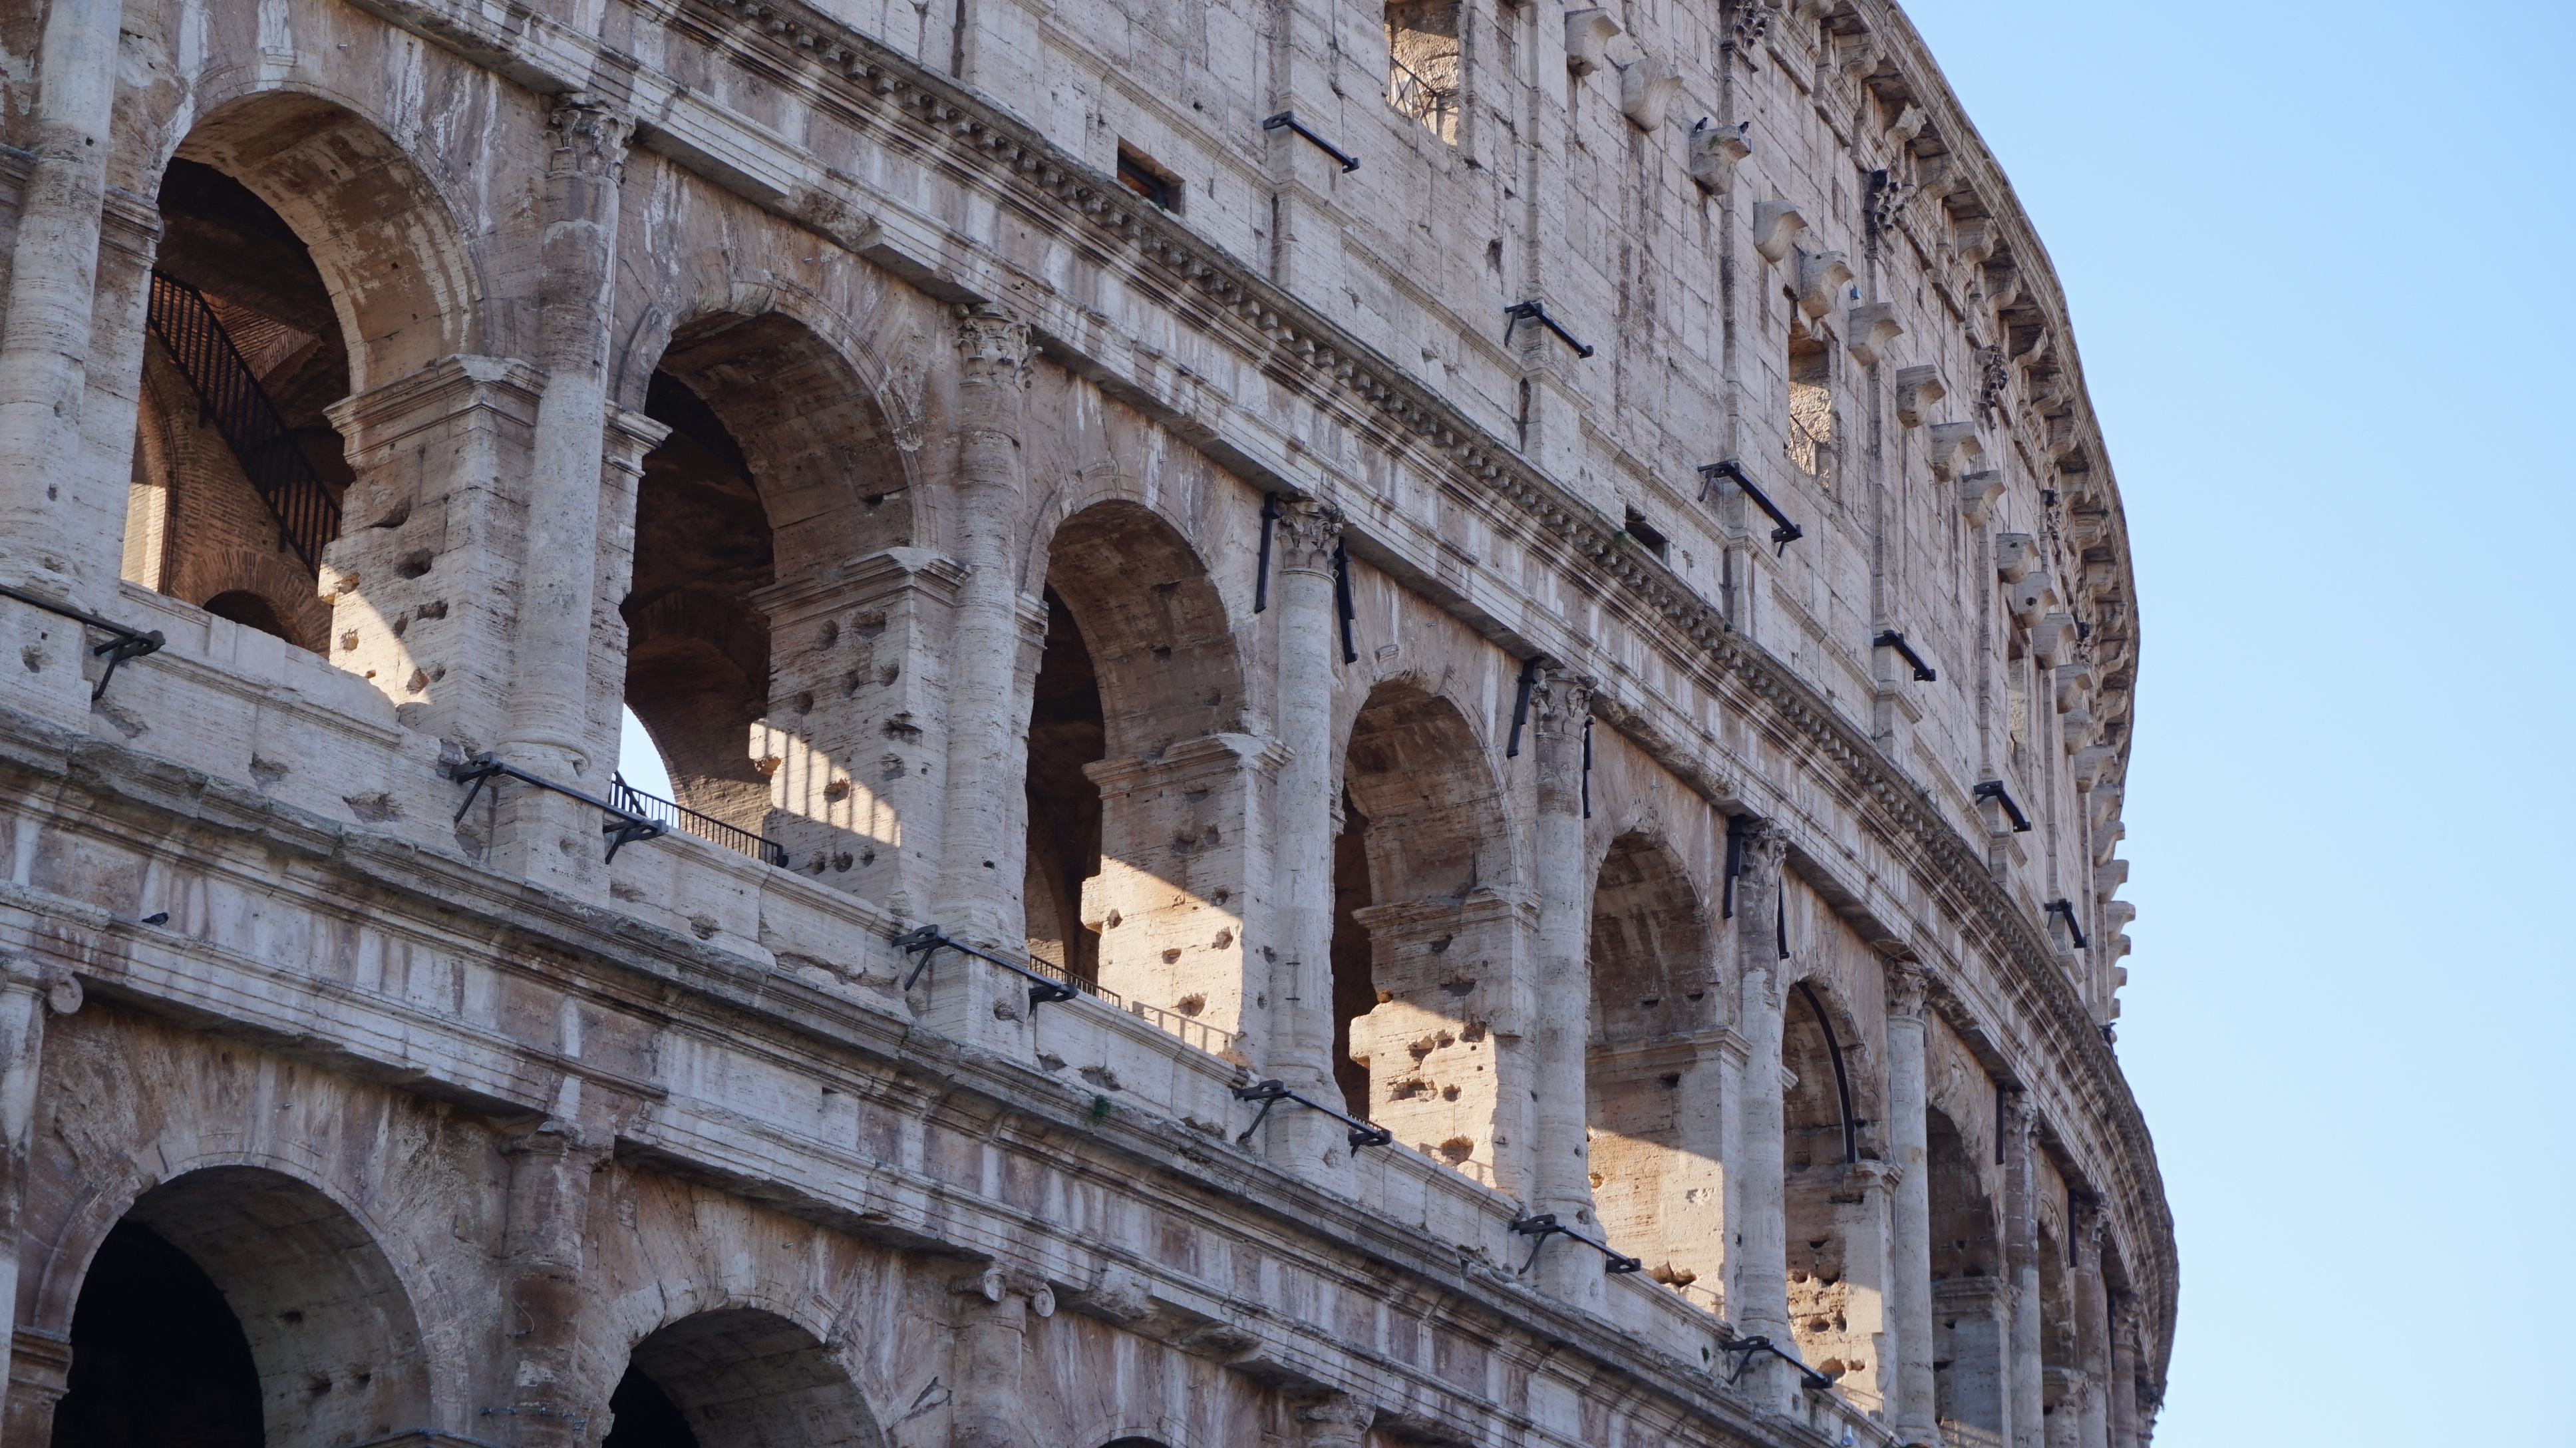
architecture, monument, arch, landmark, italy, facade, cathedral, tourism, place of worship, colosseum, capital, rome, temple, monastery, culture, history, basilica, fori imperiali, ancient rome, roma capitale, roman holiday, ancient history, roman coliseum, human settlement, ancient roman architecture